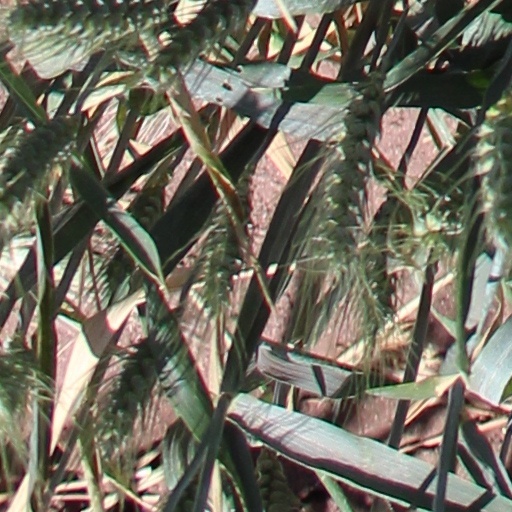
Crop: wheat